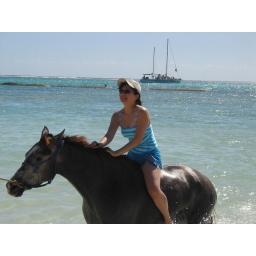
Eileen riding horse in the water